Mohammad Yunus (diplomat)

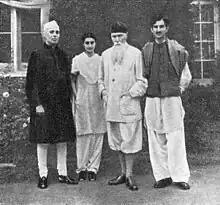
Jawaharlal Nehru, Indira Gandhi, Nicholas Roerich, and Mohammad Yunus Khan

Mohammad Yunus Khan (26 June 1916 – 17 June 2001) was a member of Indian Foreign Service. He served as ambassador to Turkey, Indonesia, Iraq, and Spain. He promoted trade between India and the rest of the world through regular trade fairs and the establishment of exhibition complex at Pragati Maidan in Delhi. He also headed erstwhile Trade Fair Authority of India (TFAI) which is now rebranded as India Trade Promotion Organization. The Government of India awarded him the civilian honour of the Padma Bhushan.